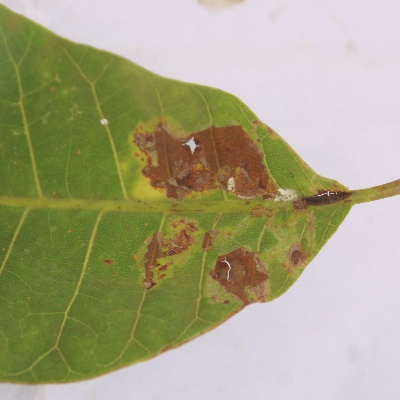
Crop: Cashew
Condition: leaf miner